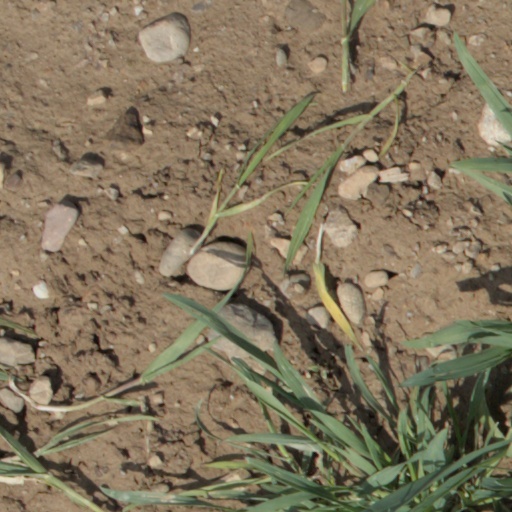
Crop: wheat